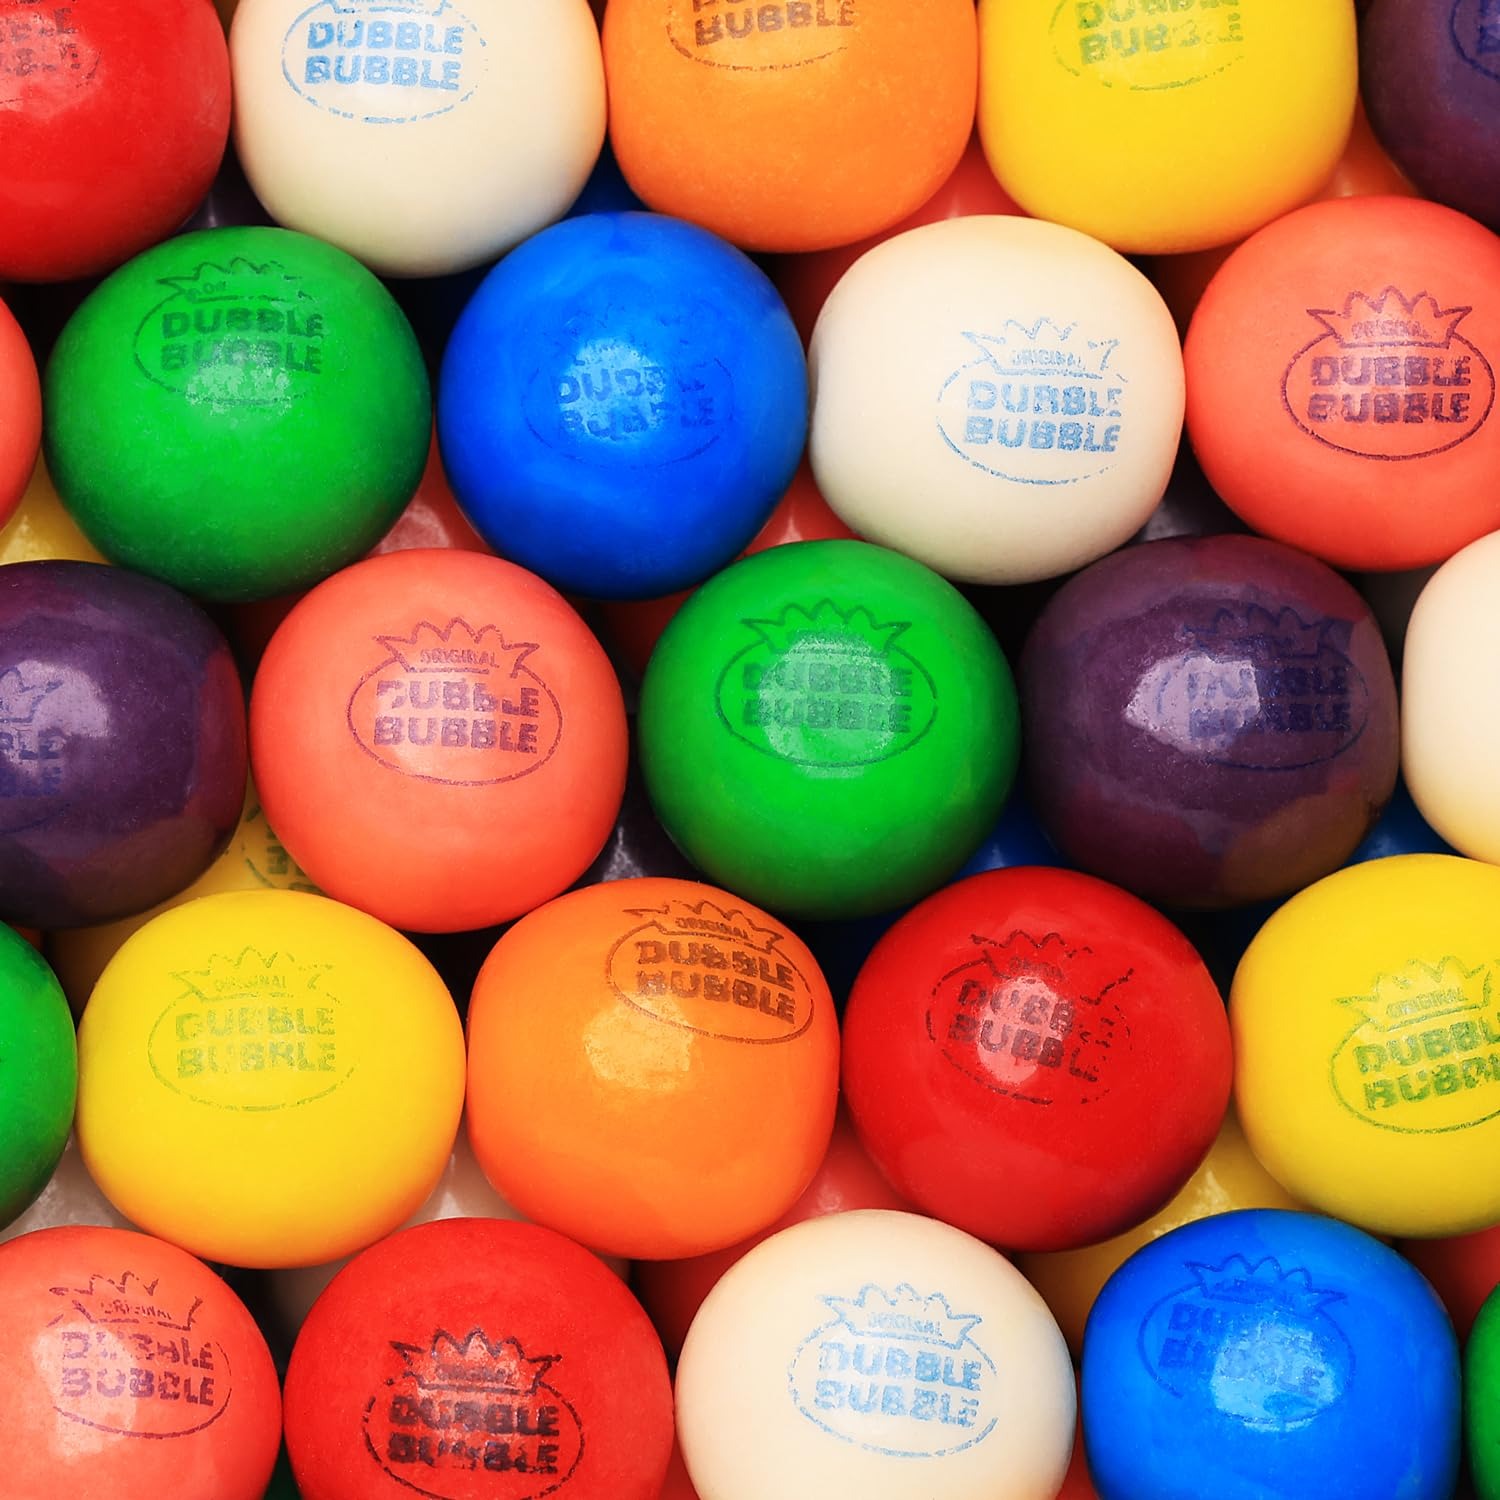
Item Name: Gumballs for Gumball Machine - 1 Inch Large Gum Balls in Bulk - 1.7 Lb Gumball Machine Refills - 96 Pcs Double Bubble Gumballs - Assorted Chewing Gum for Kids
Bullet Point 1: GUMBALL MACHINE REFILL: chewing gumballs come in a convenient 1.7 lb bulk pack (96 pcs per bag), making them the perfect choice for anyone looking to refill their gum ball machine. Whether you're a business owner or just looking to add some fun to your home, these gumballs can be vended easily through any gumball vending machine with an with a 22-27 mm dispensing wheel
Bullet Point 2: BURST OF FLAVORS: Our bubble gum balls offer 8 delicious tastes - Pineapple, Banana, Orange, Strawberry, Cherry, Lemon-Lime, Berry, Grape - all in one pack. These brightly colored gum balls are 1 Inch (25 mm) in size, making them the perfect addition to any candy buffet or as a stand-alone treat
Bullet Point 3: BOLD & INTENSE COLORS: Our assorted chewing gum come in 8 vibrant colors: Yellow, Orange, Pink, Red, Green, Blue, Purple and White, making them a fun and colorful addition to any occasion. Perfect for party favors, cake decorations, or even refilling your gumball machine, these gumballs are sure to impress and add a touch of excitement to your even
Bullet Point 4: GET THE PARTY STARTED: Everyone is sure to be happy with our gumballs, which offer a softening texture with every chew and retain their delicious flavor. These gumballs are a great choice for birthday parties, baby shower goody bags, or just as a fun treat for Halloween, Christmas, Thanksgiving, Valentine's and St. Patrick's Day
Bullet Point 5: COMMITMENT TO QUALITY: At our company, we take pride in the quality of our gumballs ensuring a superior taste and texture. Our chewing gum made from the finest ingredients, and produced in a facility that does not use peanuts, tree nuts, or gluten
Product Description: <p>Looking for a sweet and fruity treat that's sure to satisfy? Try our premium quality and gluten-free mixed berry and fruit flavored gumballs! Made with the finest ingredients, these gumballs offer a burst of delicious berry flavors with every chew, without losing their mouth-watering taste. They come in an assortment of 8 delicious flavors, including Pineapple, Banana, Orange, Strawberry, Cherry, Lemon-Lime, Berry, and Grape, all contained in a brightly colored, 1-inch gum ball.The gumballs came in a 1.7 LB bag that contains approximately 96 pcs. </p> <p>These gumballs are not only great for satisfying your sweet tooth, but they're also perfect for adding a pop of color to any occasion. Their vibrant colors make them ideal for decorating cakes, filling party favors, or even adding to goody bags. Plus, their softening texture with every chew makes them a hit with kids and adults alike.</p> <p>So, whether you're looking to refill your gum ball machine, add some excitement to your party favors, or just indulge in a classic bubble gum experience, our gumballs are the perfect choice. You can trust that our gumballs are produced in a facility that is free from peanuts, tree nuts, and gluten, ensuring a safe and tasty treat for all.</p> <p>Get the party started with our delicious and colorful gumballs - the perfect addition to any celebration!</p>
Value: 96.0
Unit: Count

Price: 11.49